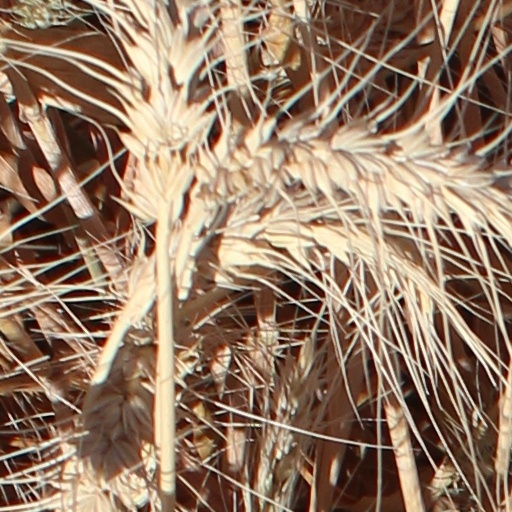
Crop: wheat